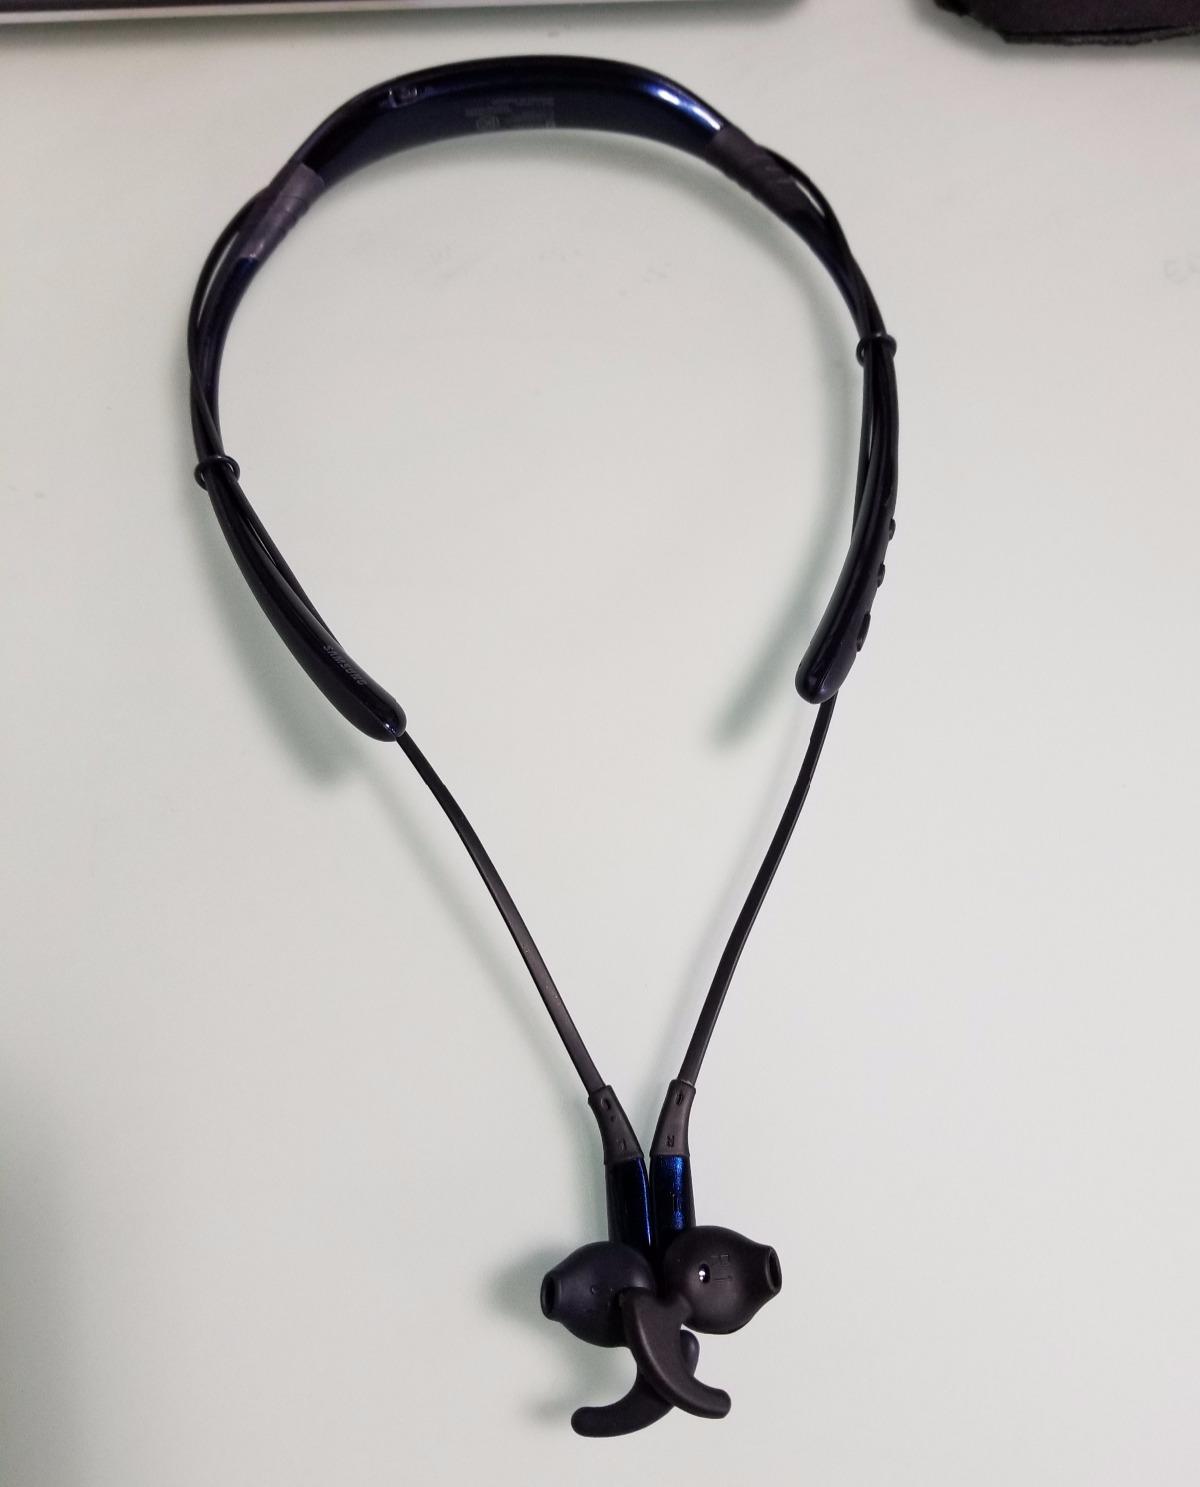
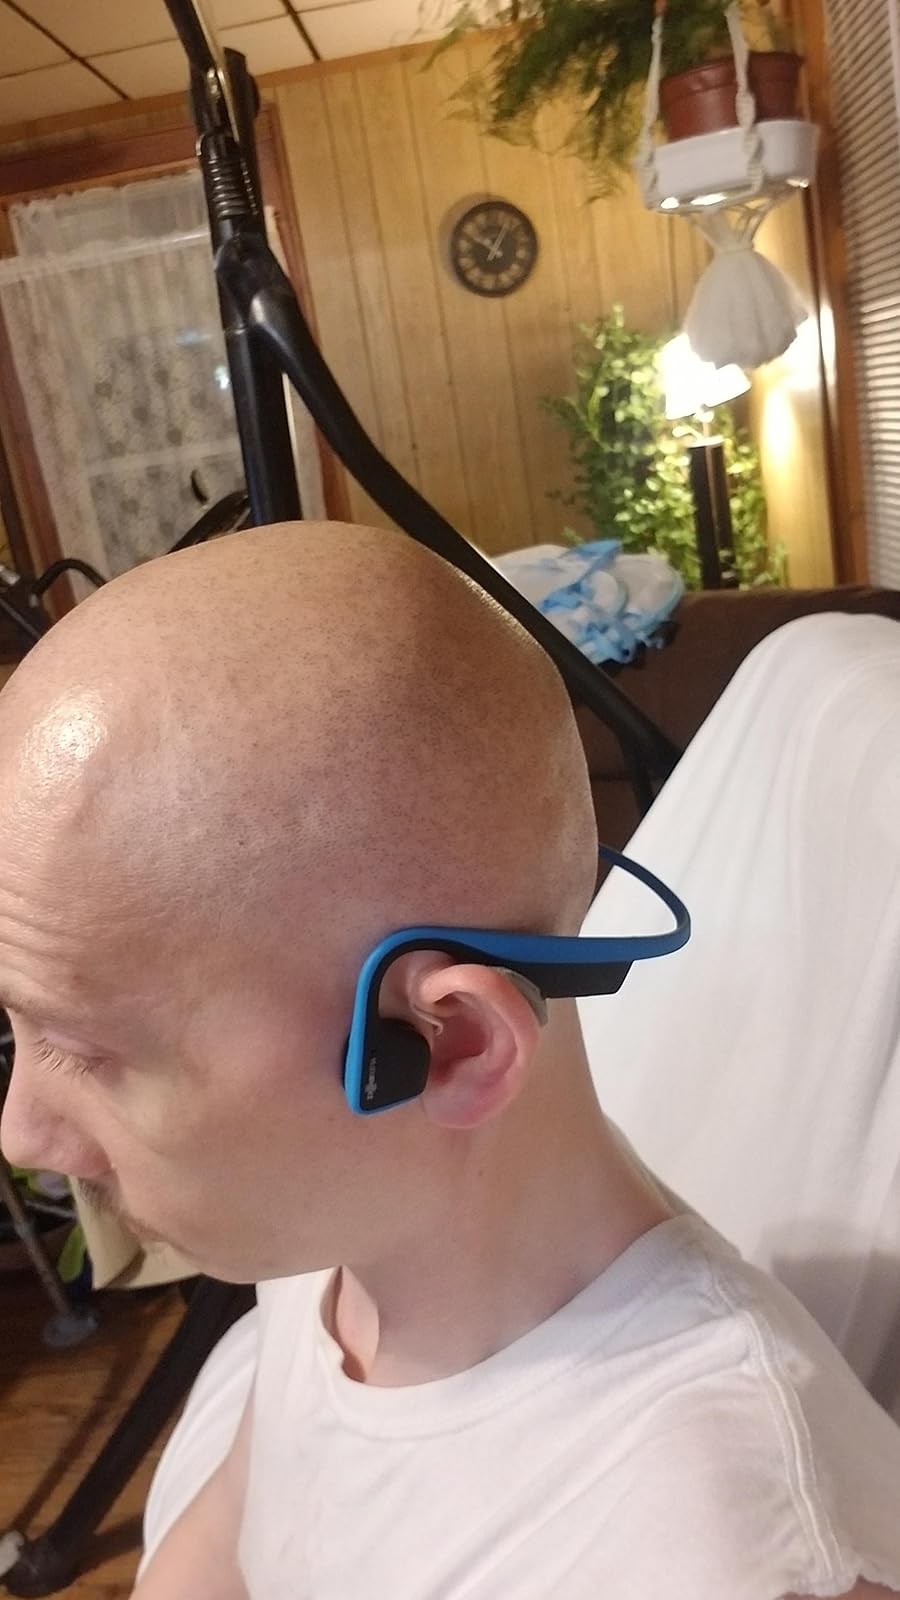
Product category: headphones
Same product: no